Srabon

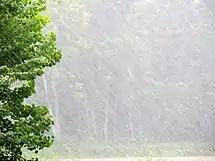
Frequent heavy rain is a common feature of Srabon in Bangladesh and Bengal

Srabon, Shravan or Shaon ( "Srabôn, শাওন Shaon") is the fourth month of the Bengali calendar and one of the two months that make up the wet season, locally called "Barsha" ( "Bôrsha"). Artisans start making idols for Durga Puja, Kali Puja, etc. in this month.